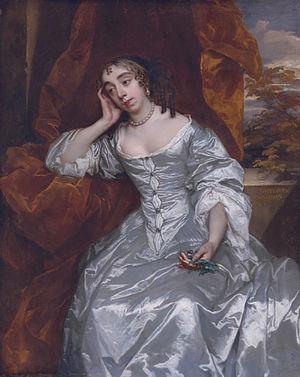
Sir Charles Dormer, 3ᵉ baronnet, 2ᵉ comte de Carnarvon, 2ᵉ vicomte Ascott, 3ᵉ baron Dormer de Winge était un pair anglais.